Nazanin Daneshvar

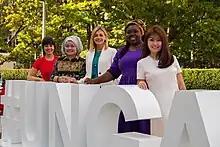
L to R: Five of the other winners of her award Claudia de Heredia, Helianti Hilman, Nina Angelovska, Patricia Zoundi Yao and Xiaofei Yao

In September 2019, the United Nations Conference on Trade and Development announced seven "eTrade for Women Advocates" from the developing world. Daneshvar was named and the others were Clarisse Iribagiza, Nina Angelovska, Xiaofei Yao, Patricia Zoundi Yao, Claudia de Heredia, and Helianti Hilman. The awards were announced on the periphery of the United Nations General Assembly in New York, but Daneshvar and Clarisse Iribagiza from Rwanda did not attend the award ceremony.